Christ the King Chapel (Christendom College)

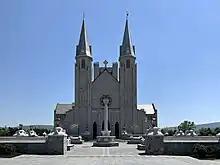
Dedication attendees gathered at the piazza in front of the chapel.

On April 13, 2023, a ribbon-cutting ceremony took place for the new $30 million chapel, which began a weekend of planned events for the building's dedication. The dedication on April 15 was attended by approximately 700 people, including college officials, alumni, and donors. Bishop Burbidge and Cardinal Francis Arinze were among those in attendance. Twenty-five of the alumni in attendance are ordained priests. EWTN, a Catholic-interest television network, aired the event live.